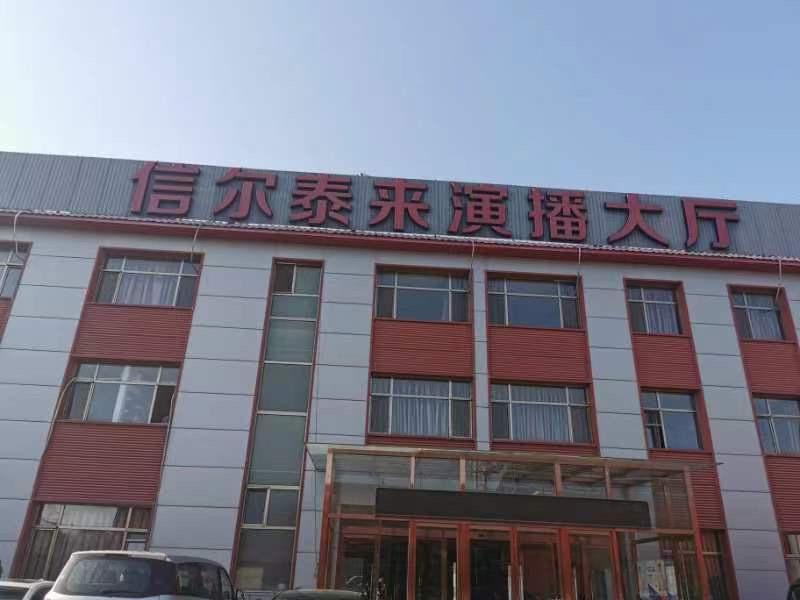
地标名称：信尔泰来演播大厅
所在城市：北京市·朝阳区